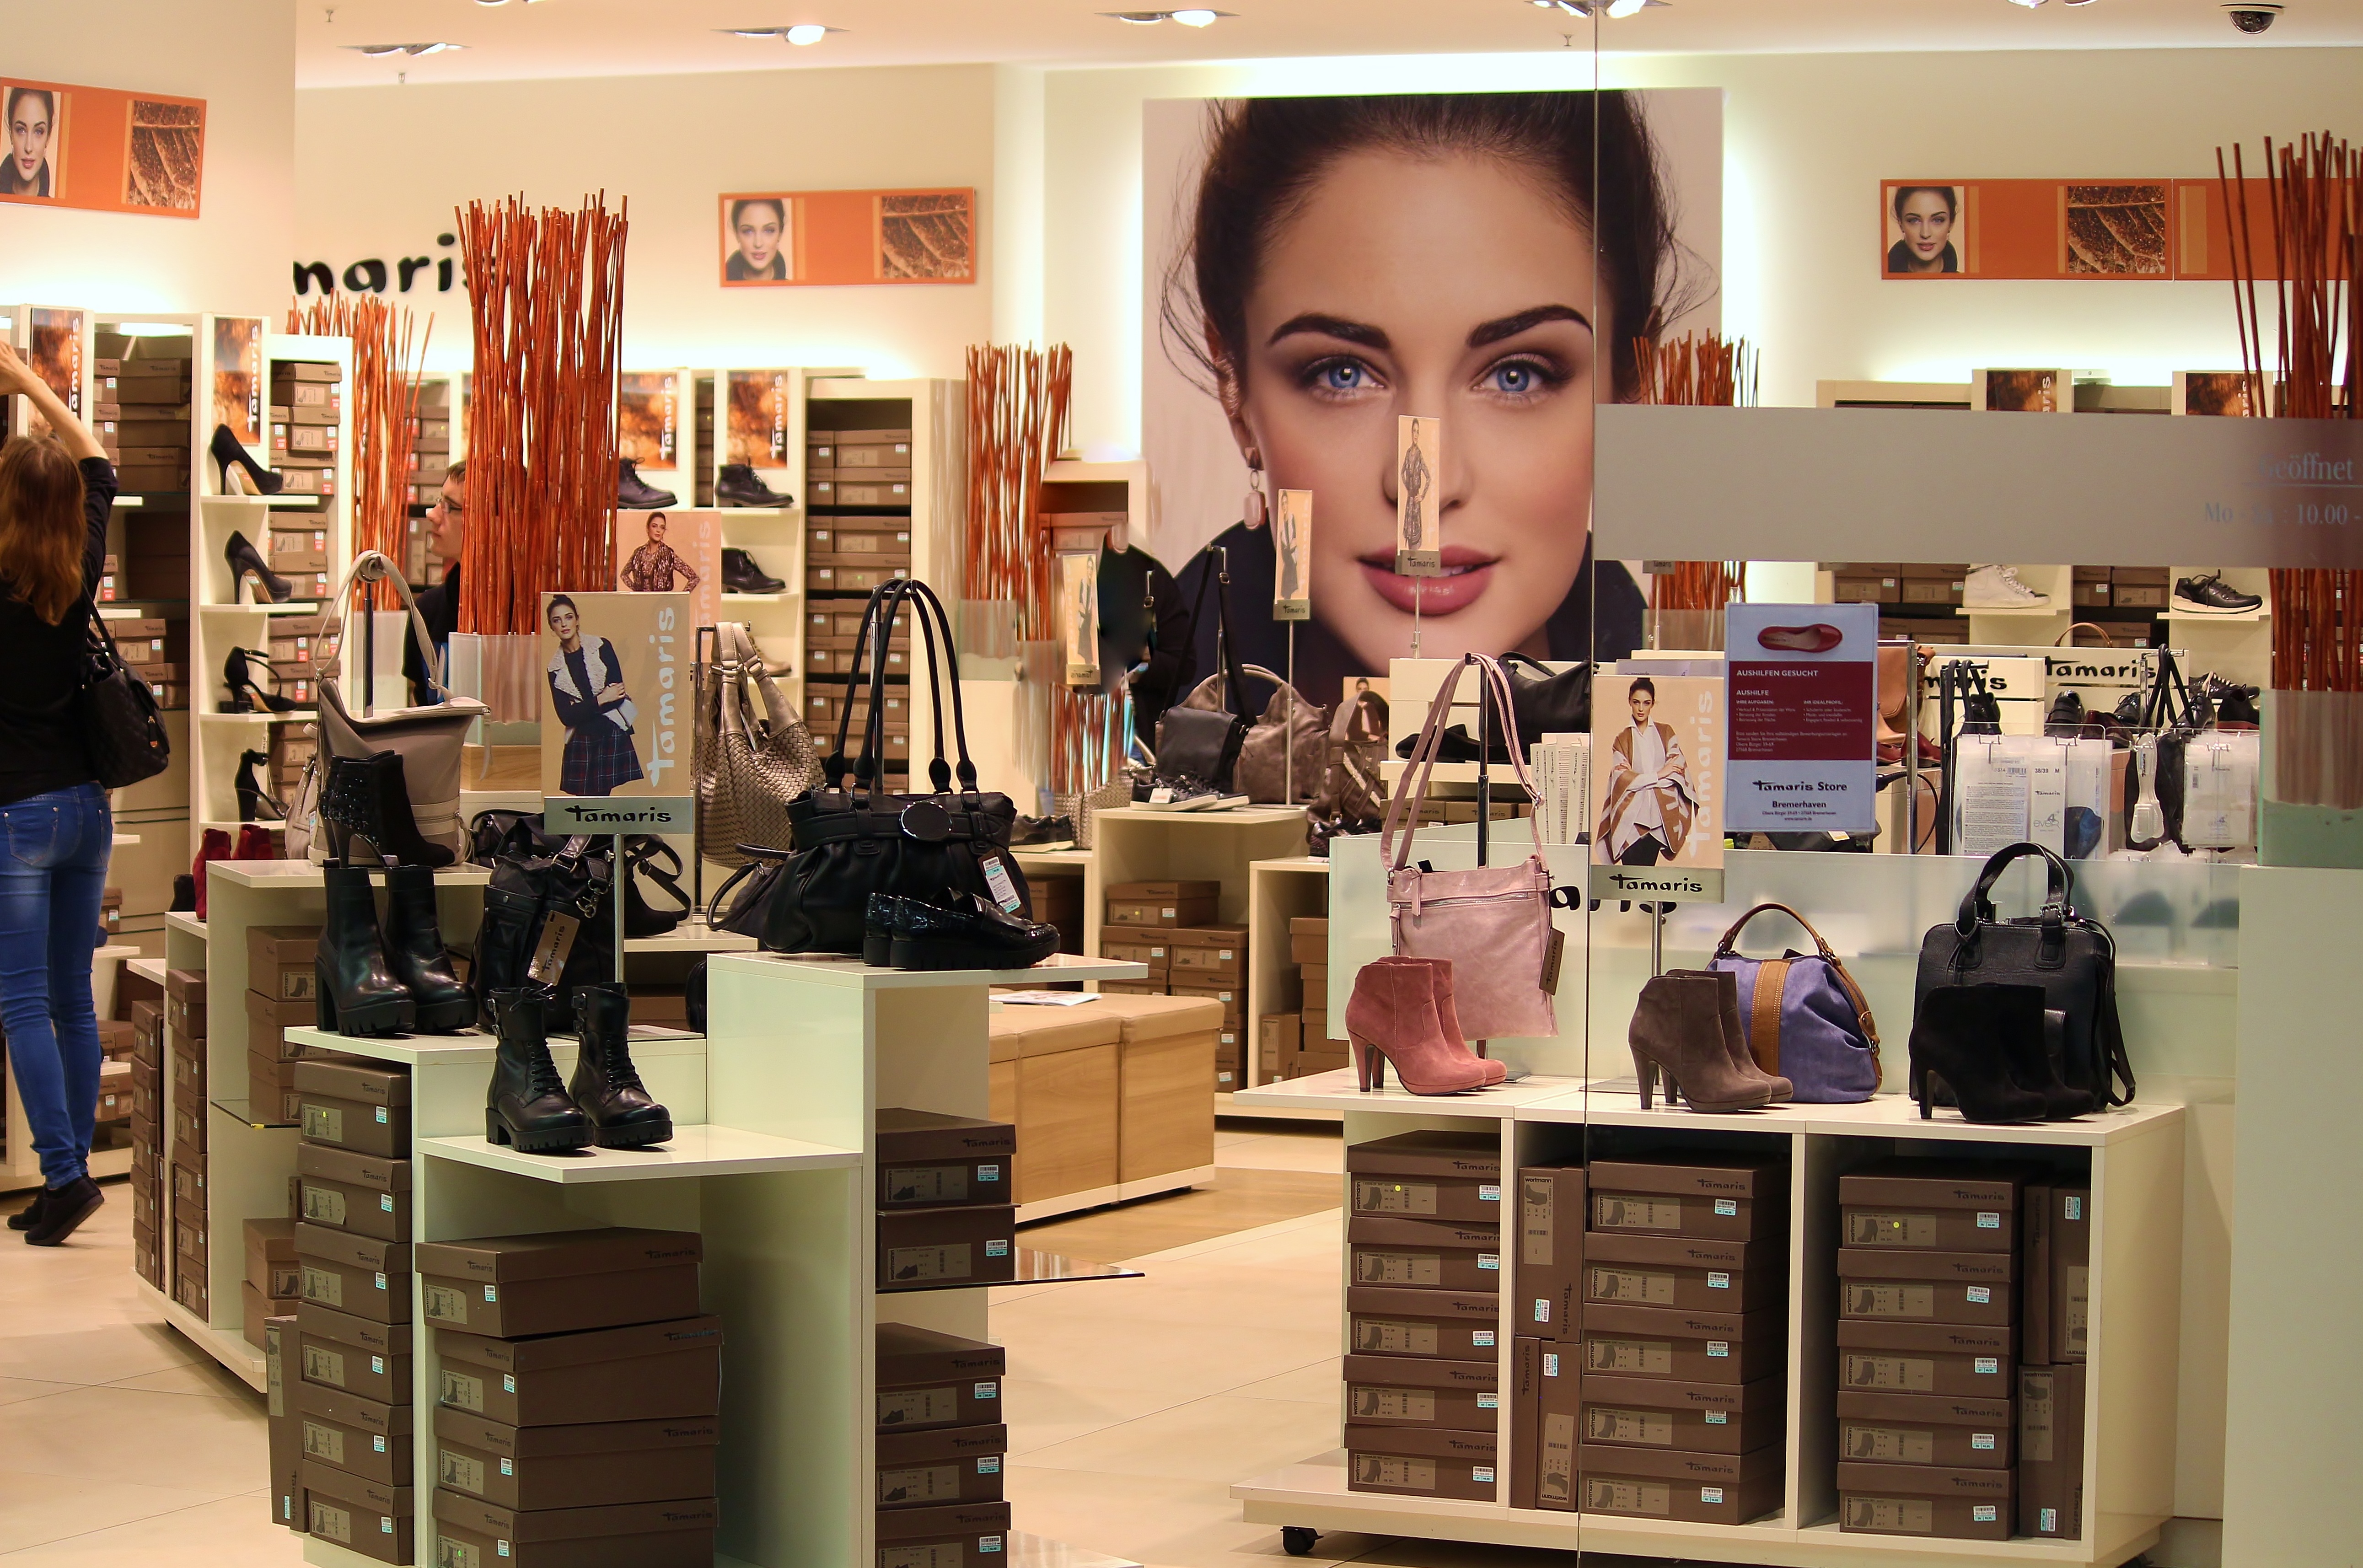
decoration, business, shopping, room, stroll, boutique, shoes, design, display, trade, buy, retail, bags, leather goods, high quality